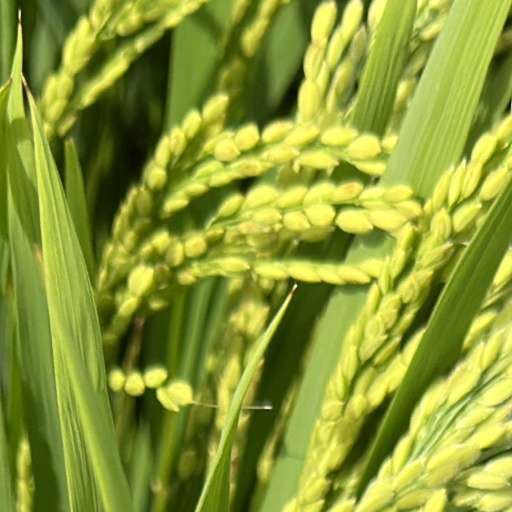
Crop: rice